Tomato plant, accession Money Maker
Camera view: bottom (45 deg); turntable rotation: 210 degrees
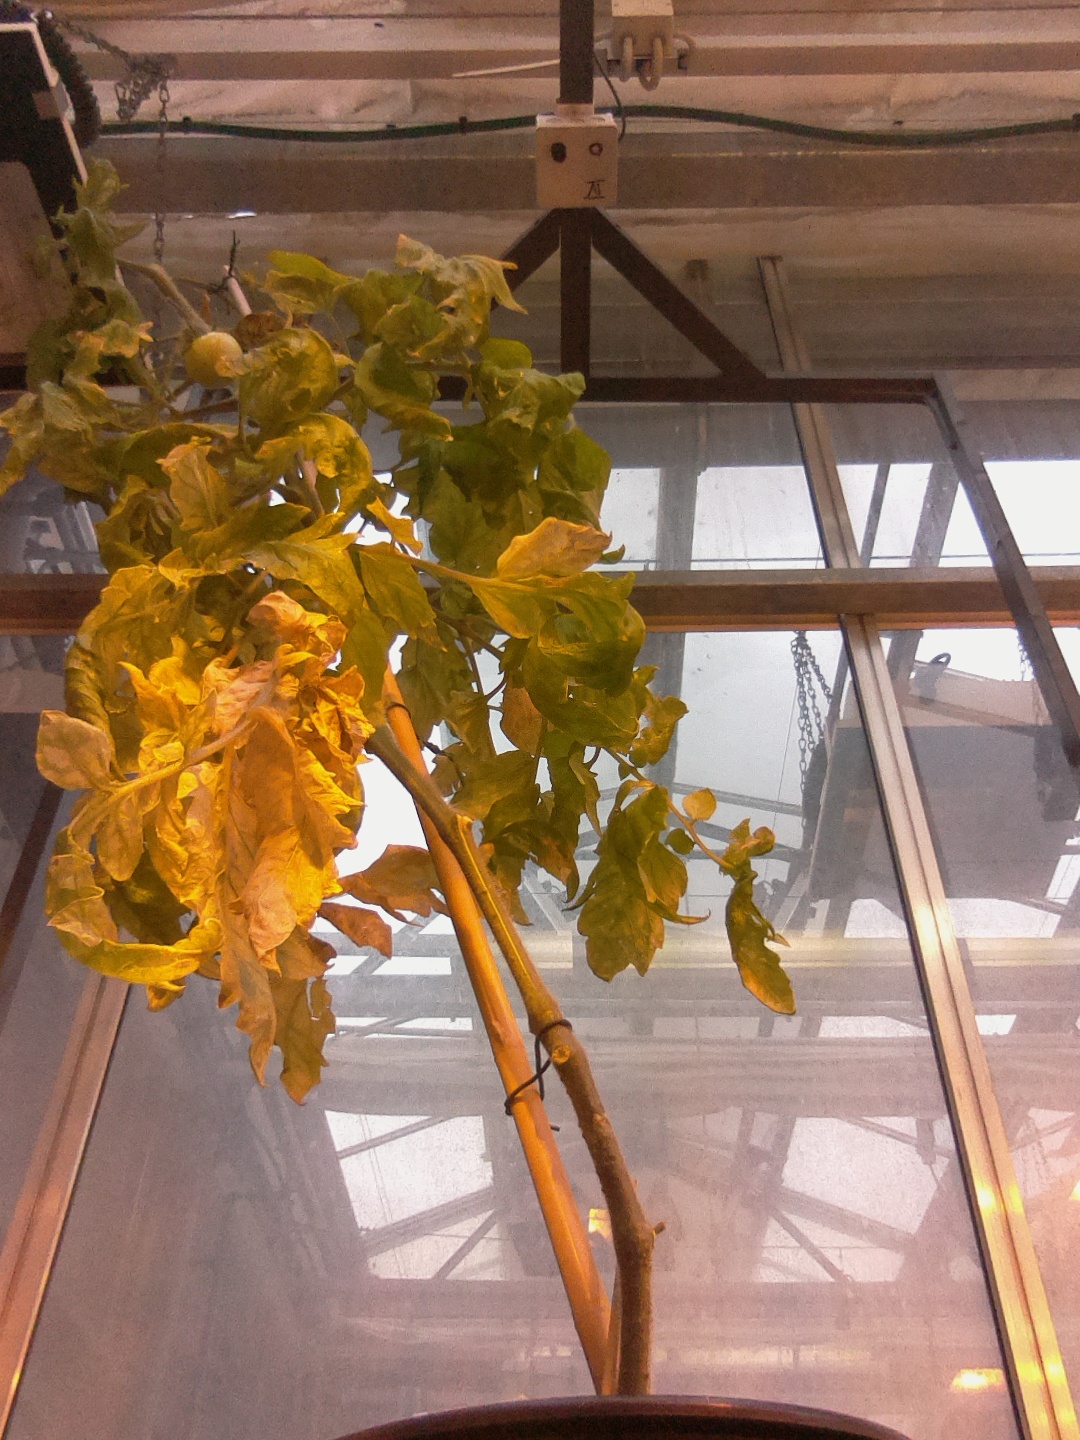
BBCH growth stage 79: 90% -100% of final fruit size